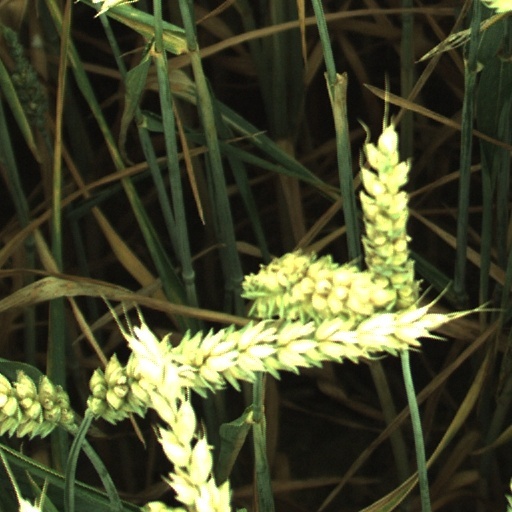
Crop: wheat